Cesar Picton

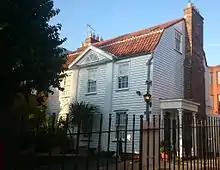
Picton House, Kingston

The person who would become known as Cesar Picton was born in Senegambia, mostly likely into an Islamic family. In 1758, the British capture of Senegal during the Seven Years' War led to Senegambia, which was a major region of the Atlantic slave trade, to be occupied by Great Britain. A British Army officer, serving as part of the occupational force, purchased a young boy who had been sold into slavery by the age of six and brought him back to England. The officer gave him to British politician and lawyer Sir John Philipps, 6th Baronet in November 1761 along with the gifts of a parakeet and non-British duck. Philipps, along with his wife Elizabeth, arranged for the boy to be baptised and christened "Cesar". He would not adopt the surname 'Picton' until later in life.